Father Brown

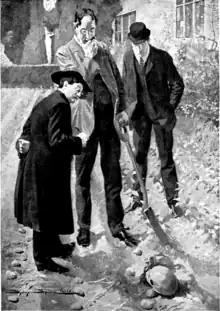
Father Brown on a case, illustrated by Sydney Seymour Lucas for "The Innocence of Father Brown"

Father Brown is a short, plain Roman Catholic priest, with shapeless clothes, a large umbrella, and an uncanny insight into human behaviour. His unremarkable, seemingly naïve appearance hides an unexpectedly sharp intelligence and keen powers of observation. Brown uses his unimposing demeanour to his advantage when studying criminals, to whom he seems to pose no danger, making him a precursor, in some ways, to Agatha Christie's later detective character Miss Marple. His job as a priest allows him to blend into the background of a crime scene, as others can easily assume he is merely there on spiritual business.